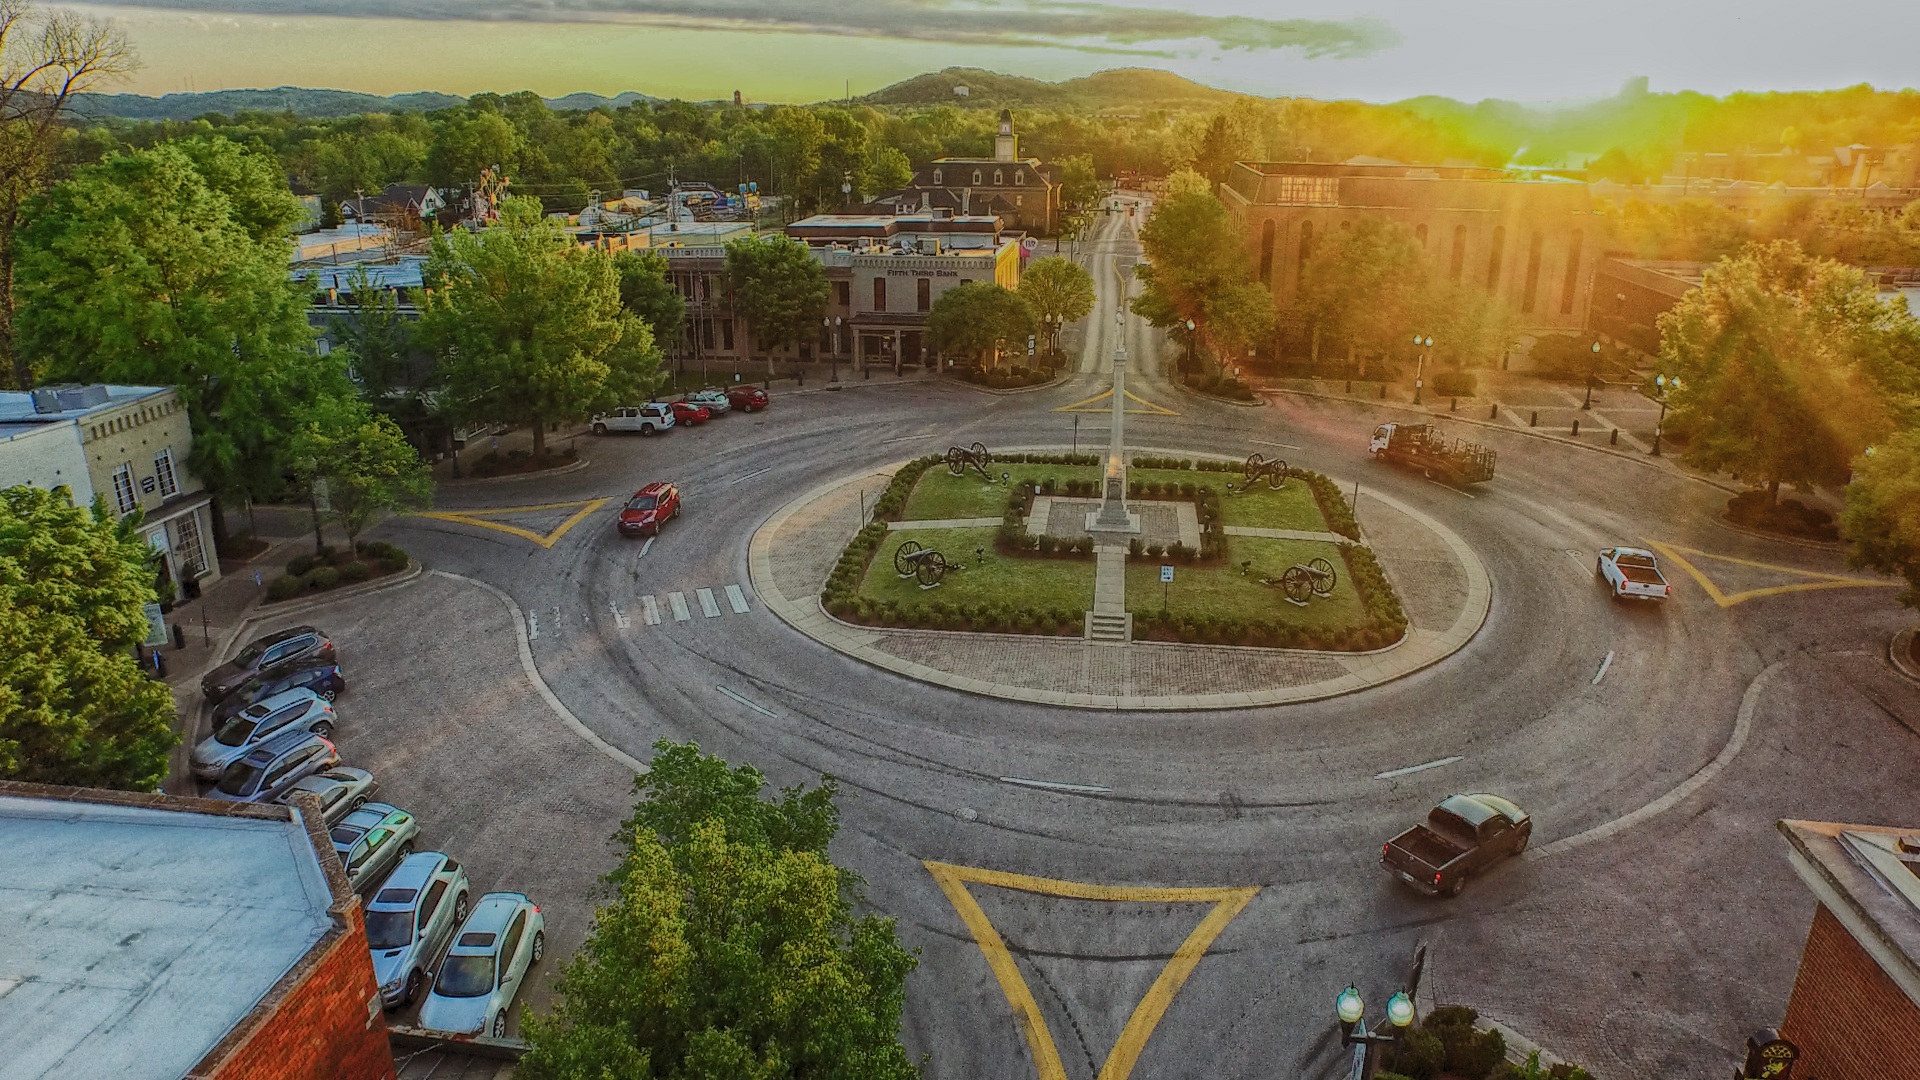
architecture, street, old, summer, rural, square, landmark, historic, tourism, waterway, town square, estate, screenshot, aerial photography, residential area